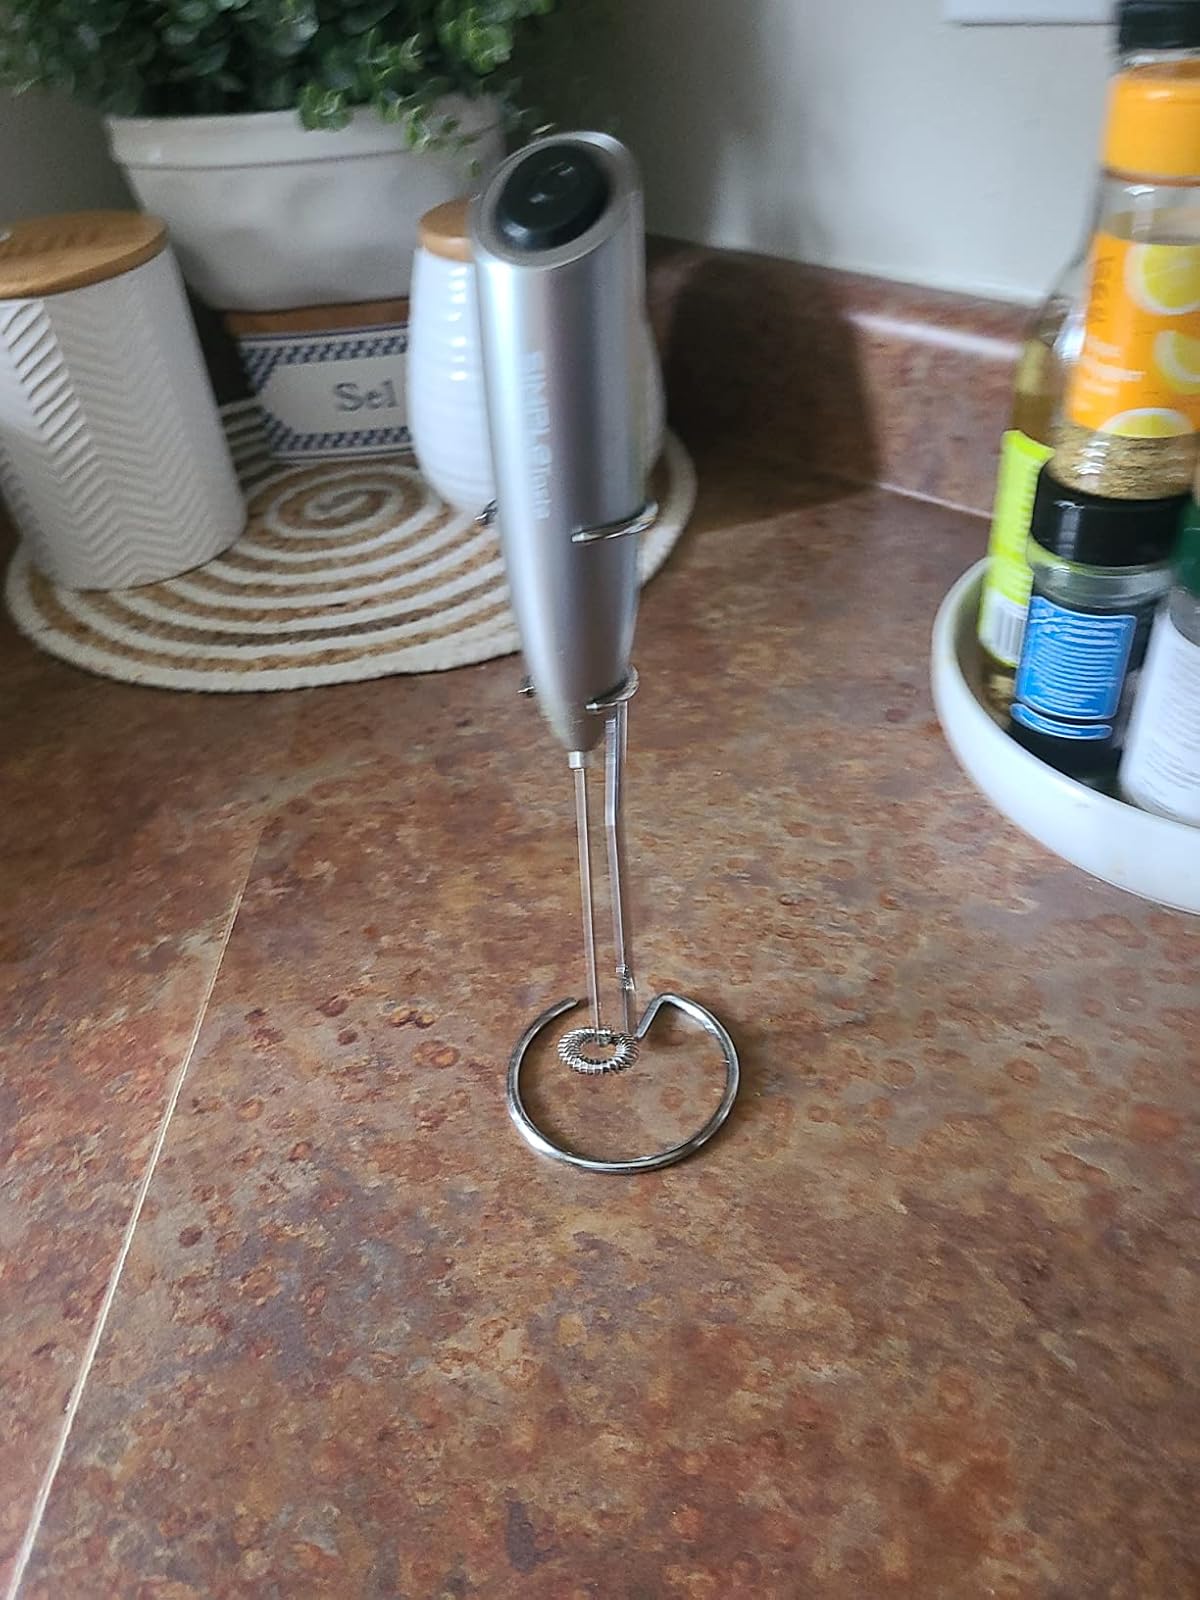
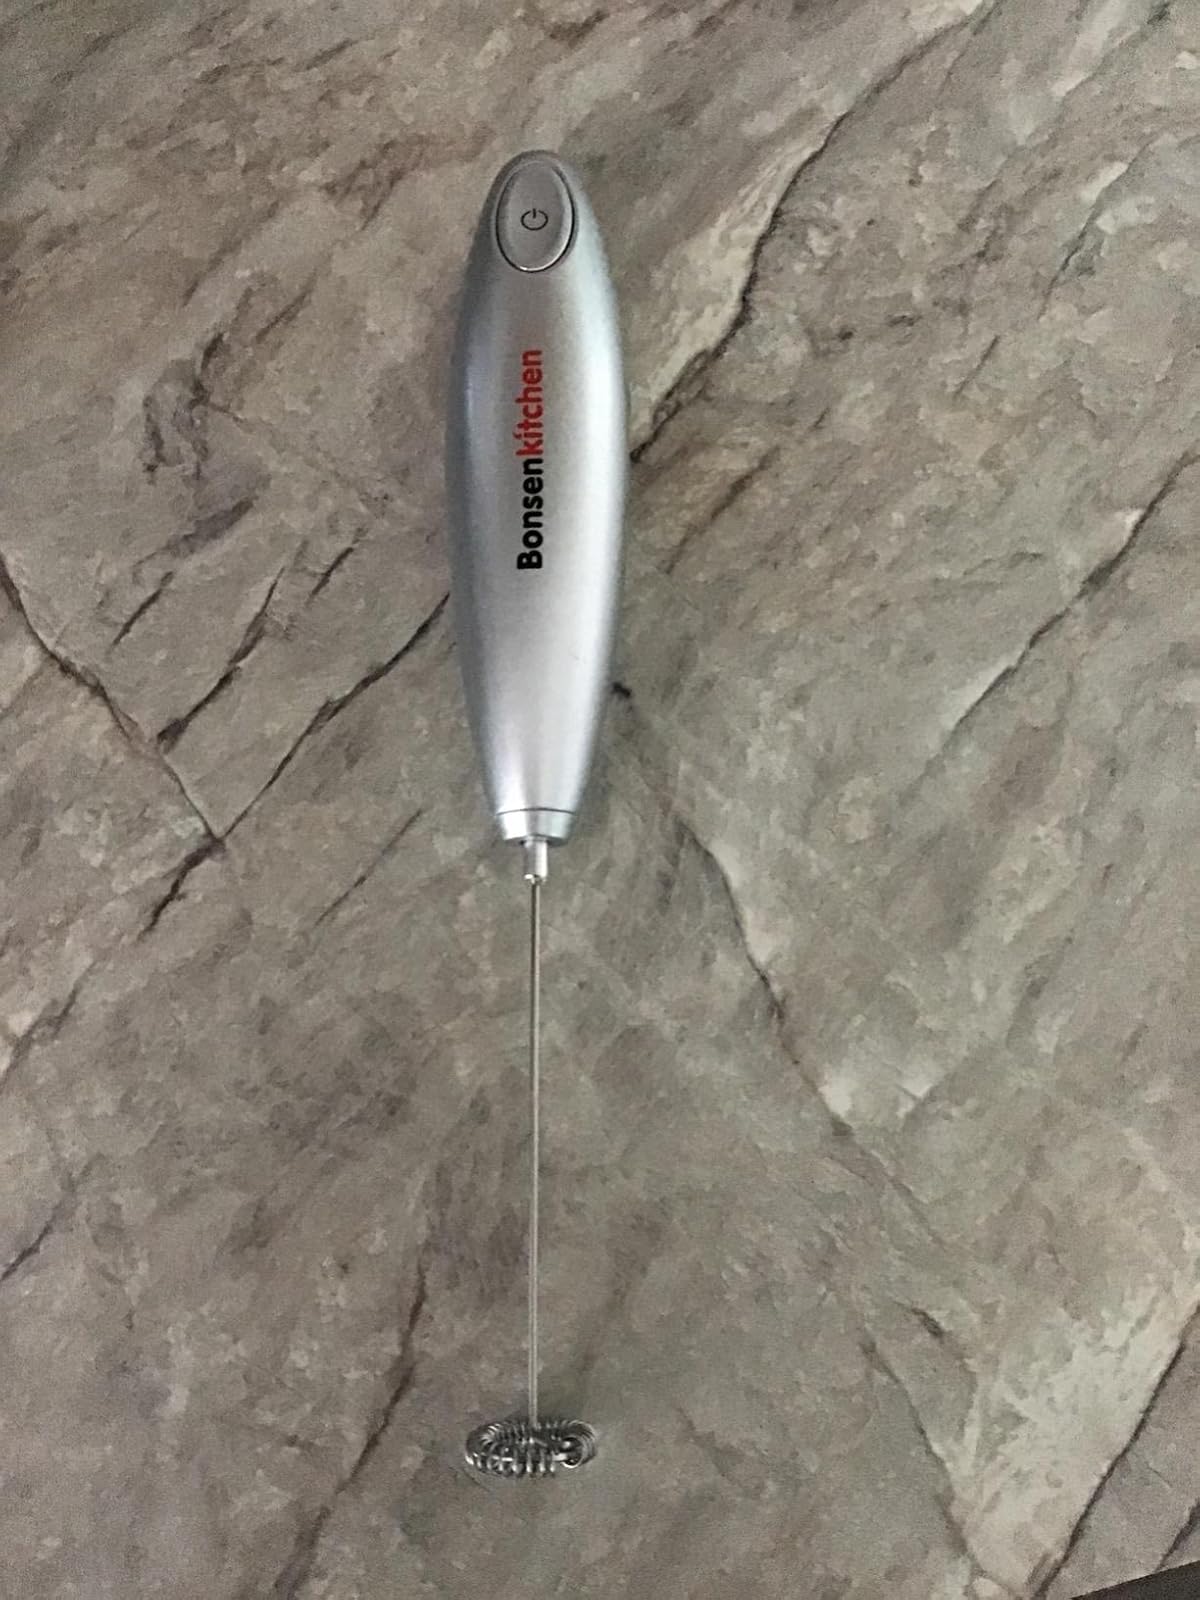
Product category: items_mixer
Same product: no